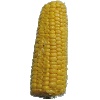
Label: Corn 1